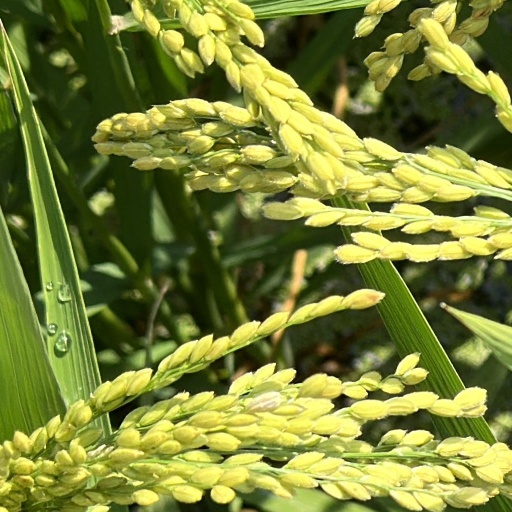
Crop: rice